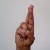
The image shows a hand gesture representing the letter 'R' in Indian Sign Language.